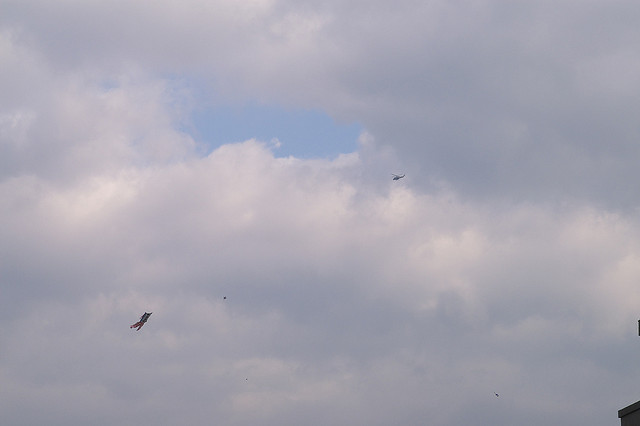
user: Given an image and a question. Answer the question in a short answer. Question: What is in the sky? Short Answer:
assistant: cloud